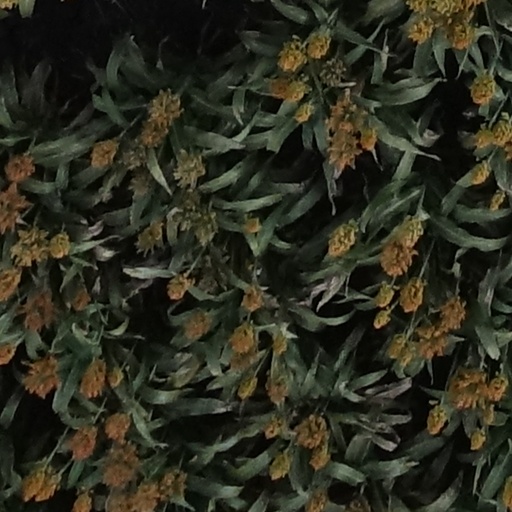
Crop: sorghum